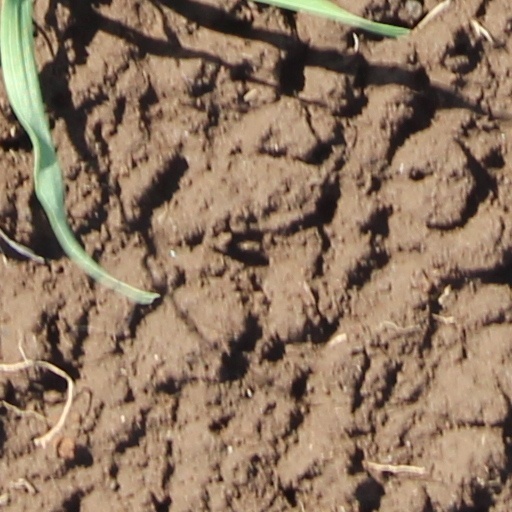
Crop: wheat